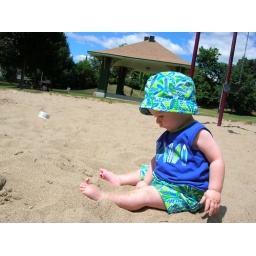
Playing in the sand box